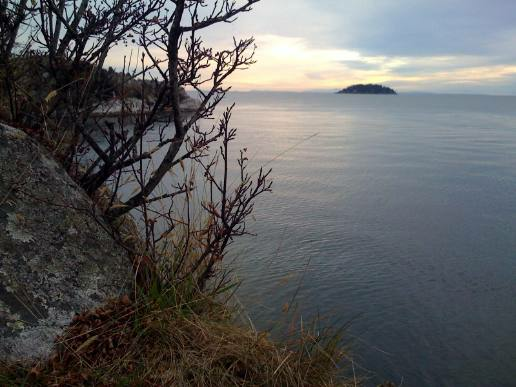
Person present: No